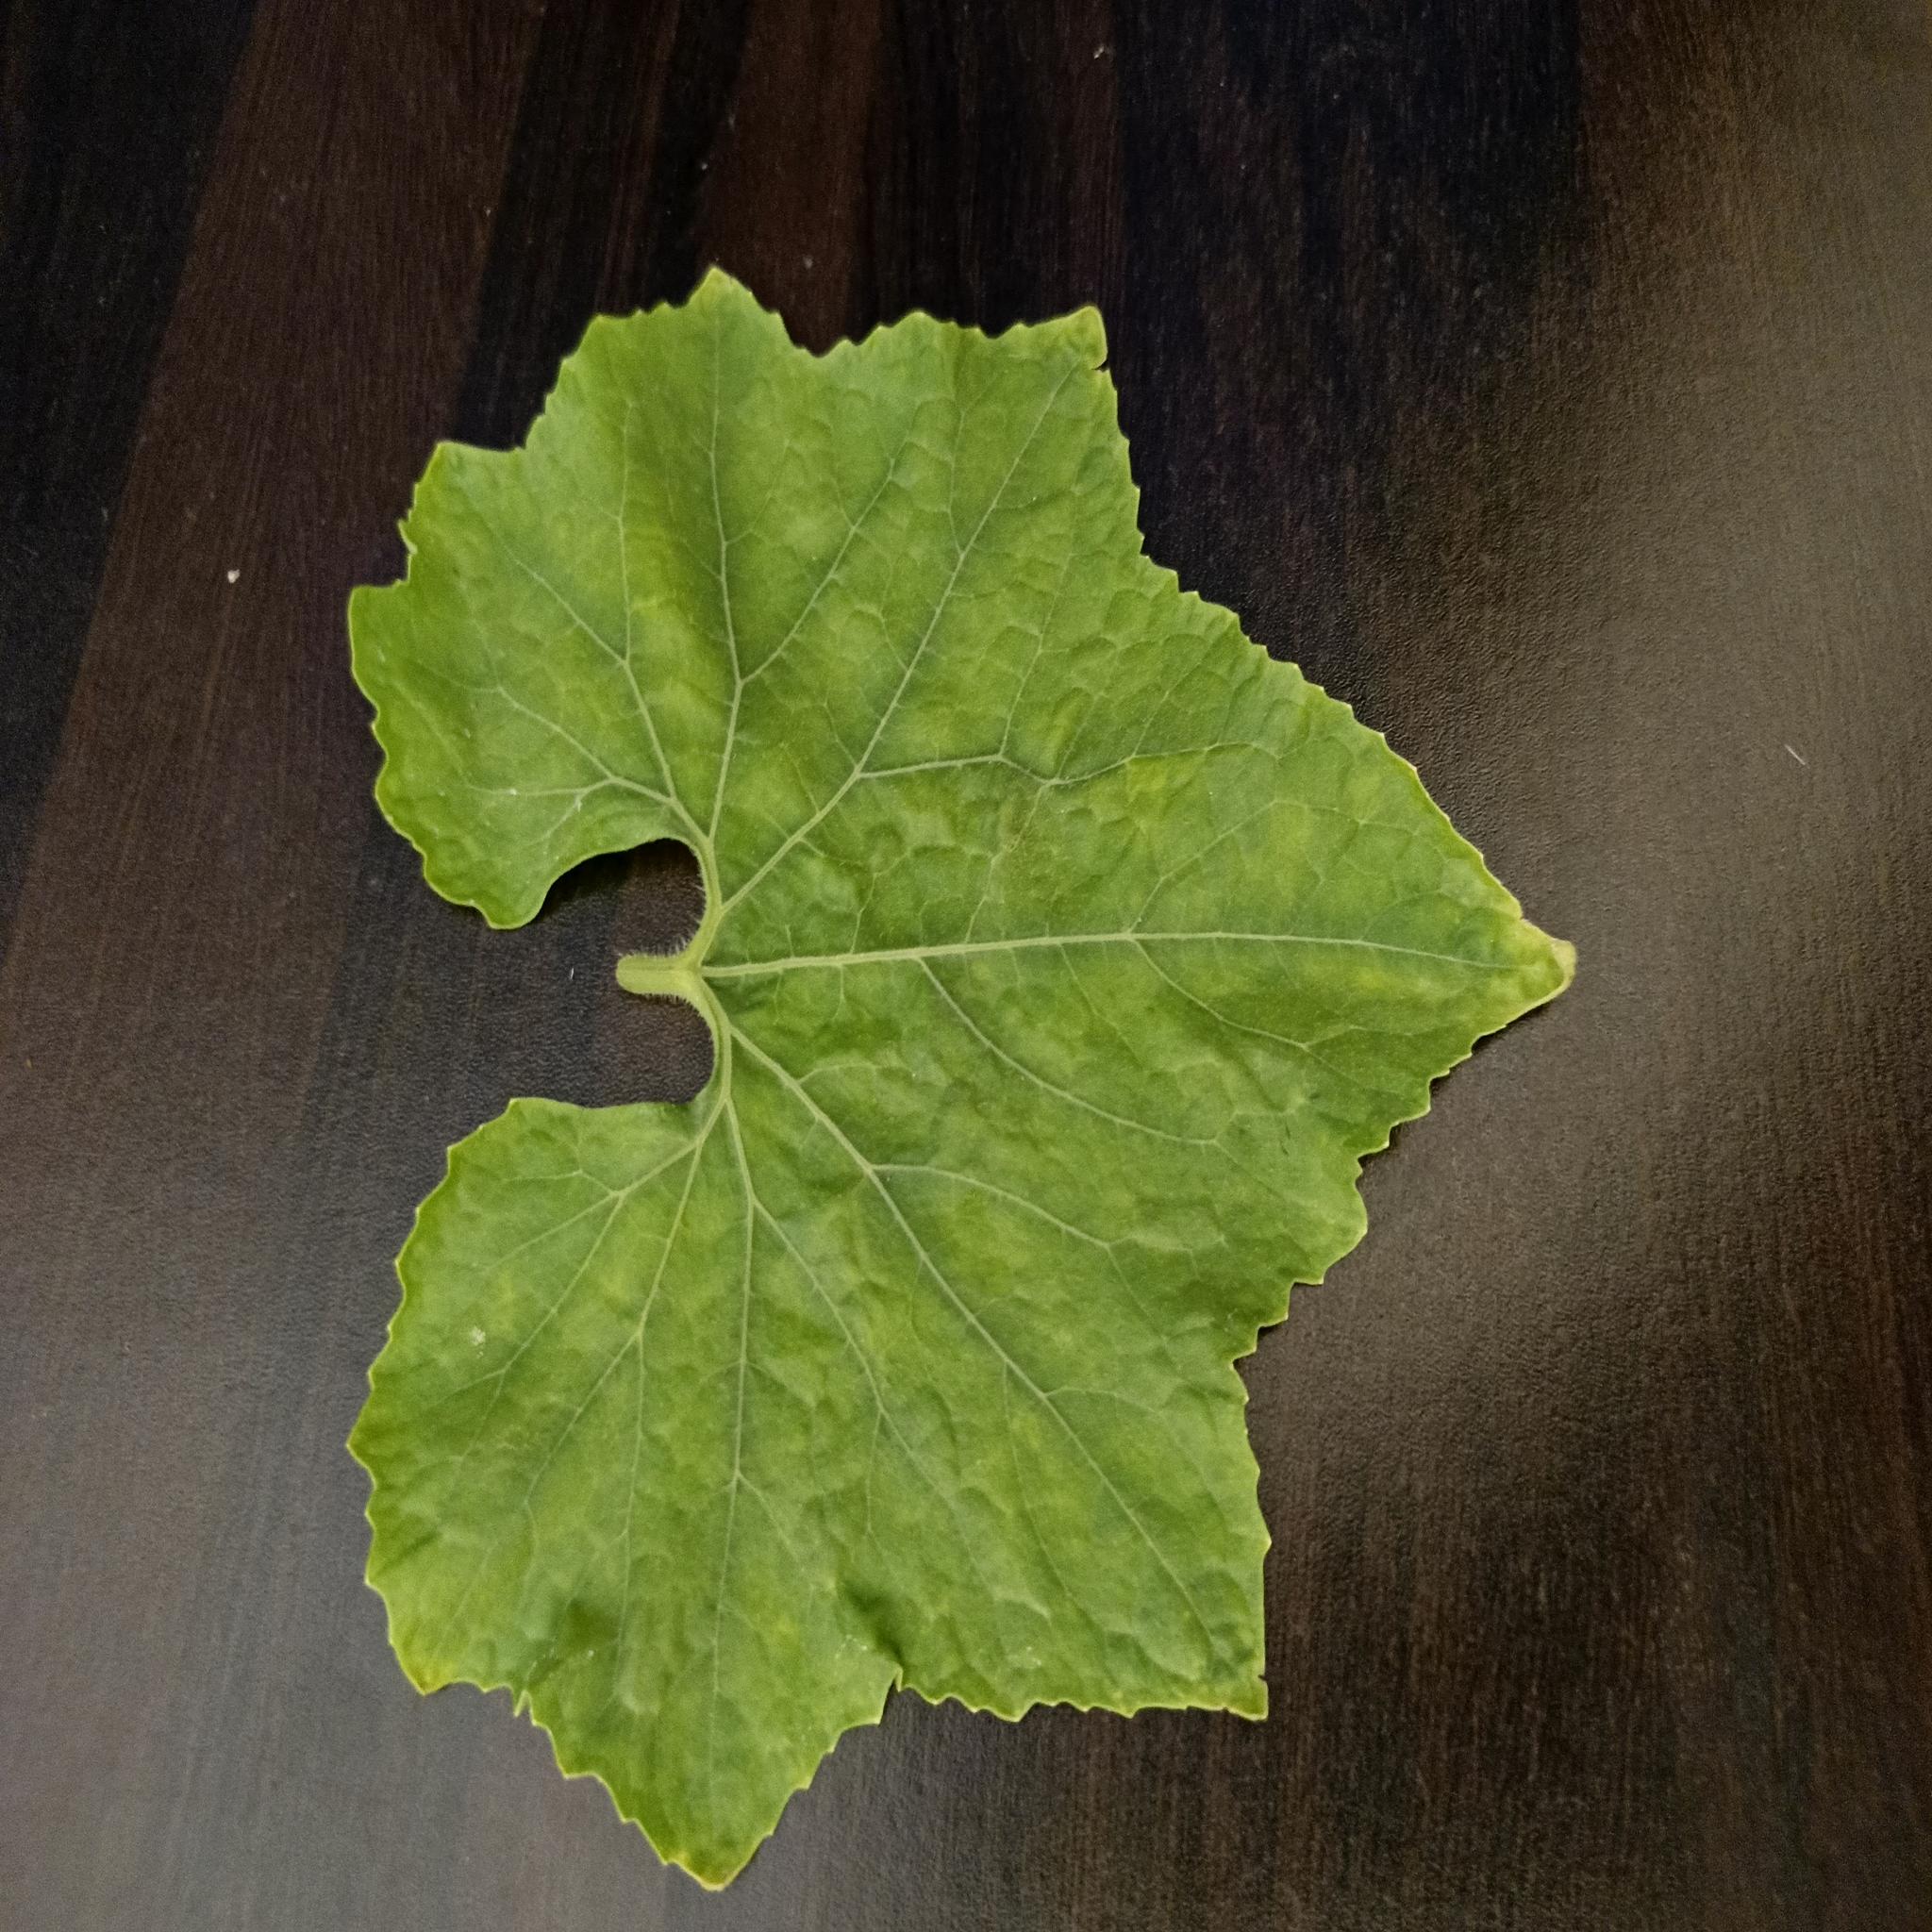
Label: Healthy